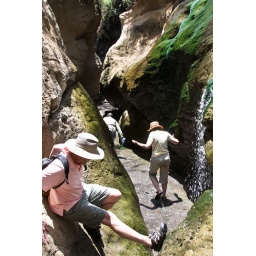
The water flowing into this canyon was heated by volcanic activity